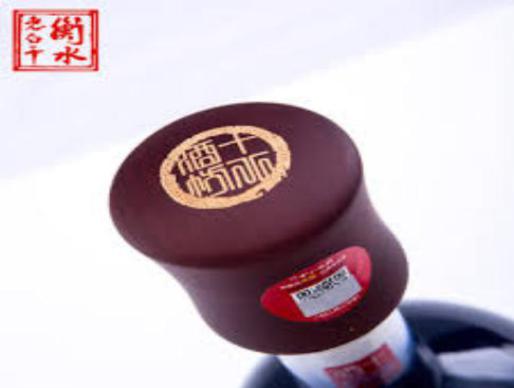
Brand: hengshui laobaigan
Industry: Food